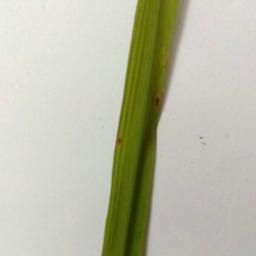
Label: Rice___Brown_Spot